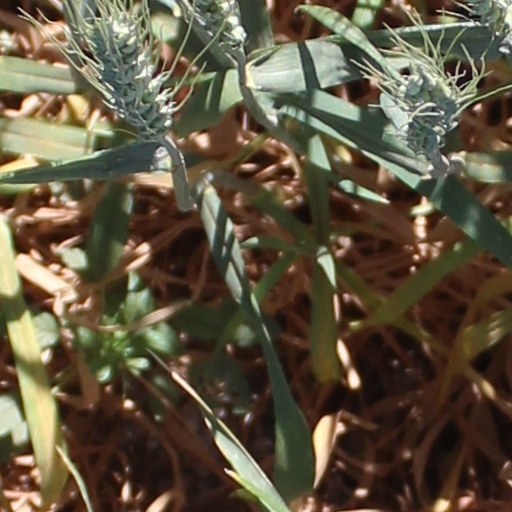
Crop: wheat